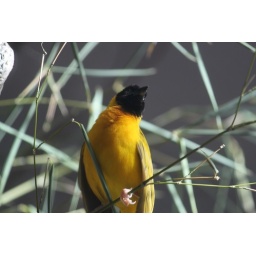
yellow and black bird in tree